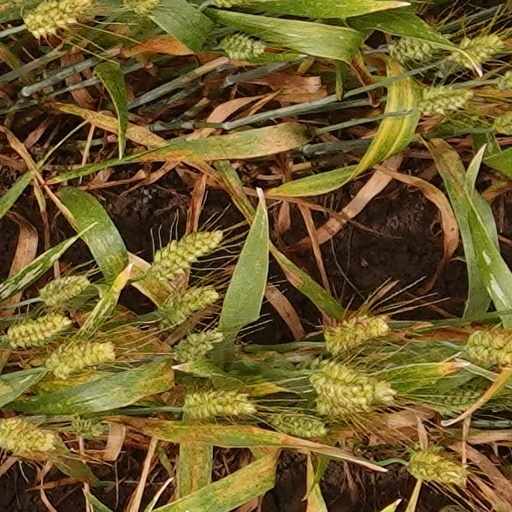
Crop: wheat